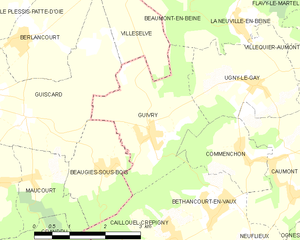
Carte des communes françaises: Guivry